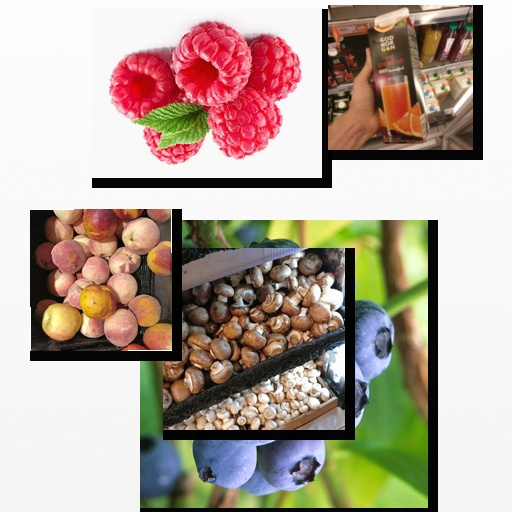
Food items: peach, blueberry, raspberry, mushroom, red_grapefruit_juice